Daimler Regency

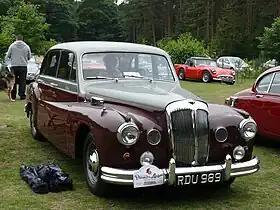
Regency Mark II 3½-litre 1955DF304 with body by Barker

The Daimler Regency series was a luxury car made in Coventry by The Daimler Company Limited between 1951 and 1958. Only an estimated 49 examples of the 3-litre Regency chassis were made because demand for new cars collapsed just weeks after its introduction. Almost three years later in October 1954, a lengthened more powerful Regency Mark II (DF304) was announced but, in turn, after a production run of 345 cars, it was replaced by the very much faster, up-rated One-O-Four (DF310), announced in October 1955.